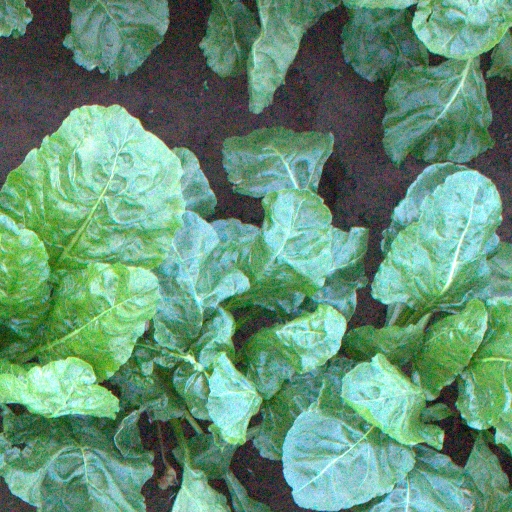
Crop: sugar beet